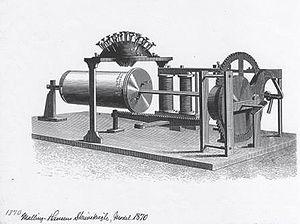
La boule à écrire de Hansen est une machine à écrire. Elle a été inventée en 1865, puis brevetée, et mise en production en 1870, ce qui en fait la première machine à écrire produite dans un but commercial.